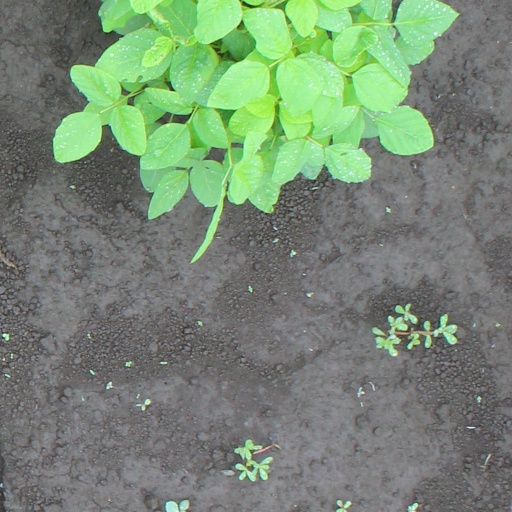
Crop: soybean